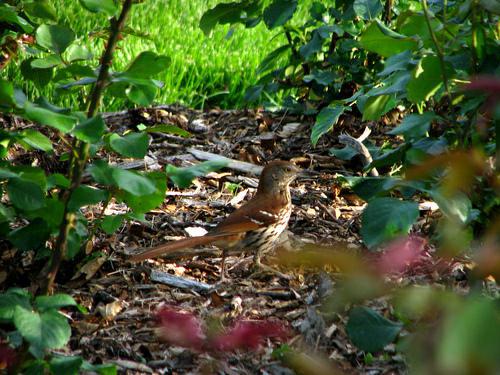
A photo of a brown thrasher